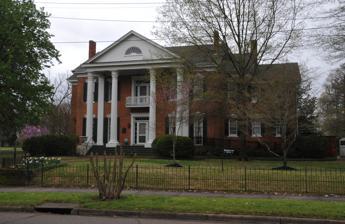
Building: Montrose (Holly Springs, Mississippi)
Country: United States of America
Year built: 1858
Historic house in Mississippi, United States United States historic place Montrose U.S. Historic district Contributing property Montrose in 2008 Location 335 East Salem Avenue, Holly Springs , Marshall County , Mississippi , U.S. Coordinates 34°46′18.13″N 89°26′25.45″W / 34.7717028°N 89.4404028°W / 34.7717028; -89.4404028 Built 1858 Architectural style Greek Revival Part of East Holly Springs Historic District ( ID83000960 ) Added to NRHP April 20, 1983 Montrose is a historic mansion in Holly Springs, Mississippi , United States. Montrose. Location It is located at 335 East Salem Avenue in Holly Springs, a small town in Northern Mississippi. History The mansion was commissioned by Alfred Aaron Brooks (1802-1888), a plantation owner, as a wedding present for his daughter. It was completed in 1858. It was designed in the Greek Revival architectural style , as a two-storey mansion with red bricks and white Corinthian columns . Inside, there is a circular staircase with a niche . Later, it was home to the Holly Springs Garden Club, with an arboretum on the grounds. The house may be toured during the annual Annual Pilgrimage and Home Tour. The proceeds go towards the restoration of the mansion. Architectural significance As a contributing property to the East Holly Springs Historic District, it has been listed on the National Register of Historic Places since April 20, 1983. It has also been a Mississippi Landmark since 1986. References